Saint Roch

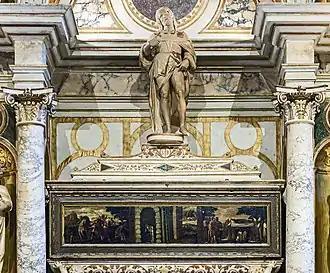
Tomb of Saint Roch in Venice

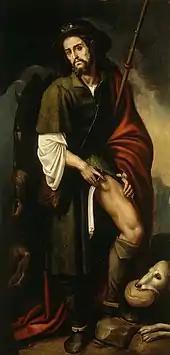
Saint Roch, by Francesco Ribalta, c. 1625, Museo de Bellas Artes, Valencia

The chronology of the Saint's life is uncertain and full of legendary elements. According to his "Acta" and his "vita" in the "Golden Legend", he was born at Montpellier, at that time "upon the border of France," as the "Golden Legend" has it, the son of the noble governor of that city. His birth was accounted a miracle, for his noble mother had been barren until she prayed to the Virgin Mary. Miraculously marked from birth with a red cross on his breast that grew as he did, he early began to manifest strict asceticism and great devoutness; on days when his "devout mother fasted twice in the week, and the blessed child Rocke abstained him twice also when his mother fasted in the week and would suck his mother but once that day."